Norton's Corner School

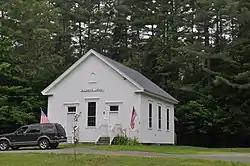

The Norton's Corner School is a historic one-room schoolhouse at 2373 Elliotsville Road in Willimantic, Maine. Built about 1882, it was one of the small town's first public buildings, a role it continues to serve as it now houses the public library. The building was listed on the National Register of Historic Places in 1996.